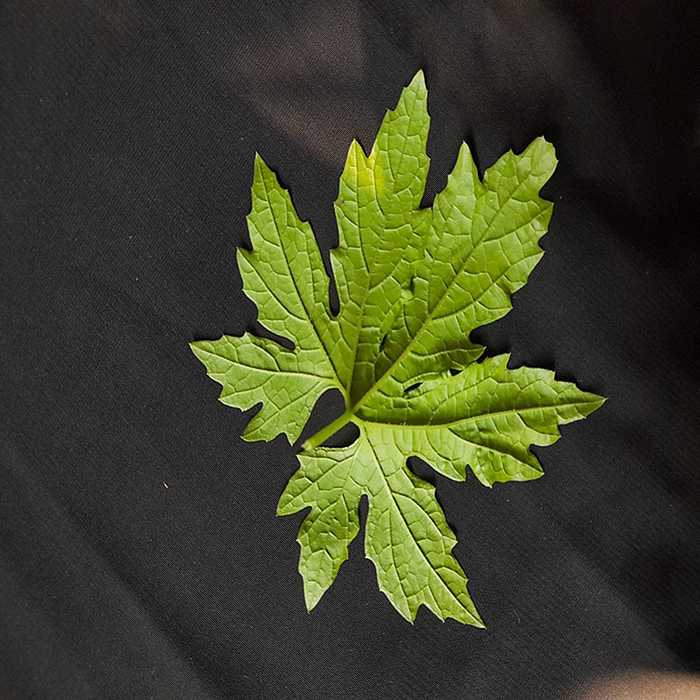
Plant: Bitter Gourd
Label: Fresh leaf